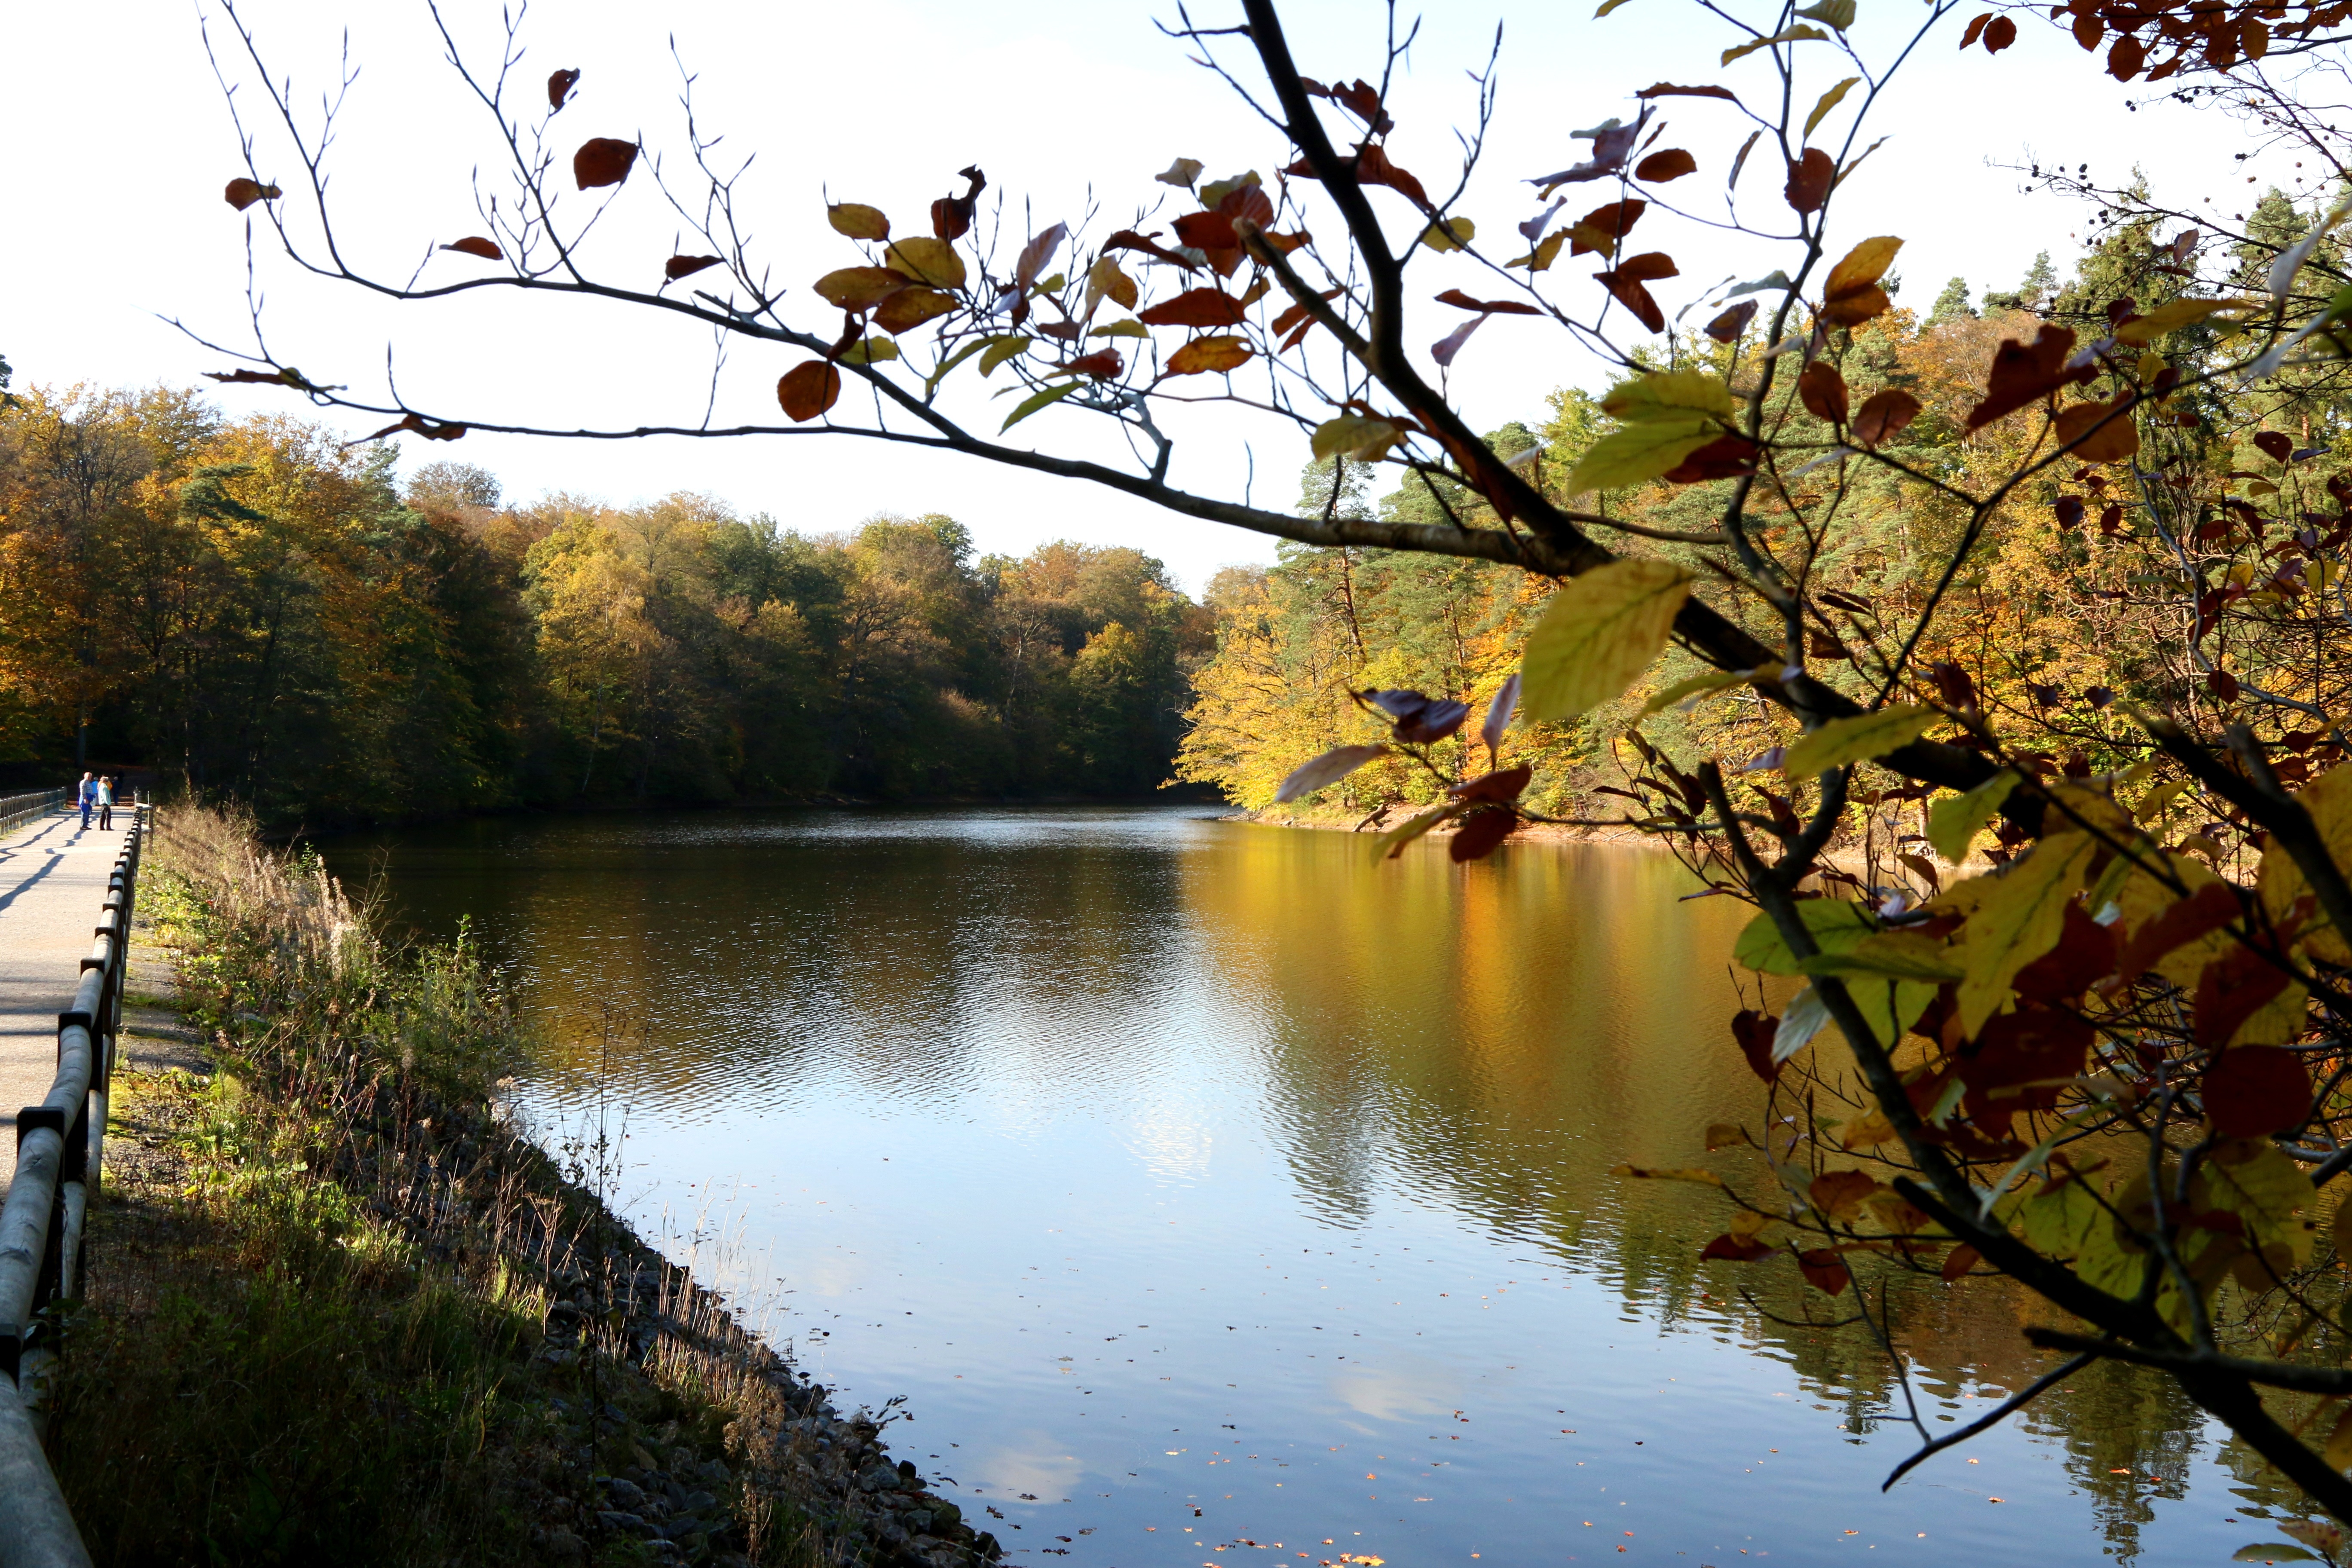
tree, nature, branch, blossom, plant, morning, leaf, flower, lake, river, pond, reflection, autumn, season, cherry blossom, waterway, reflect, stuttgart, bear lake